Immortal Regiment

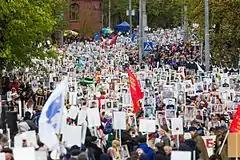
2017 Immortal Regiment in Kaliningrad

Since it was introduced in 2012, it has been conducted in cities such as Moscow, Washington D.C., Tashkent, Berlin, and Yekaterinburg. By 2015, it had received national status in Russia. The Immortal Regiment therefore has become one of the most important elements of the celebrations of Victory Day in Russia.